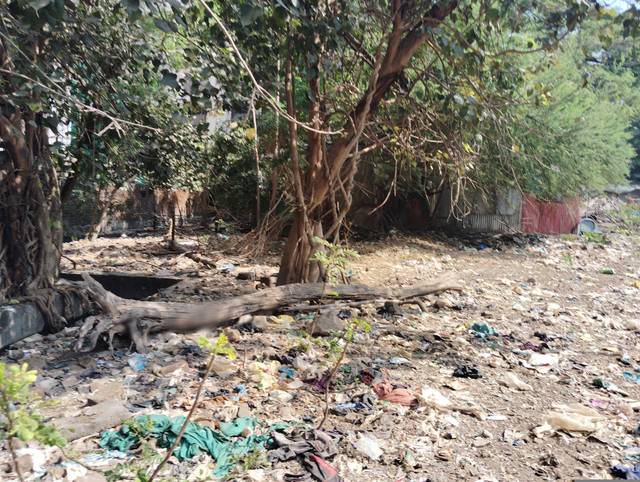
Region: India
Coordinates: 19.074, 72.863